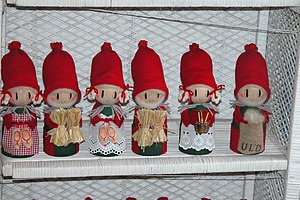
Nisse
Ærønisser.
En nisse er en husgud fra dansk, skånsk og norsk folkeminde. Han minder om de romerske lares. I Sverige kaldes han Tomte. Navnet er afledt af ordet tomt – en have eller grund.